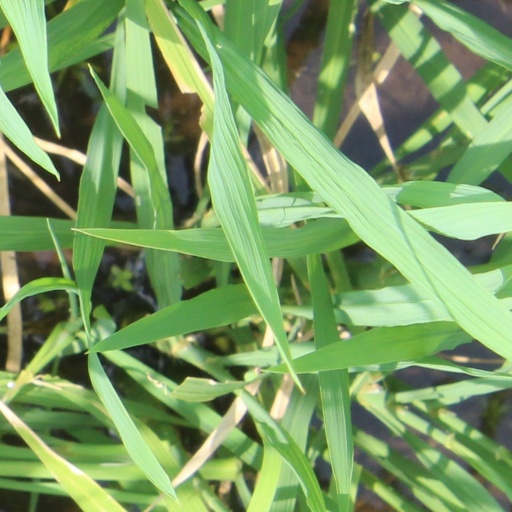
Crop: rice